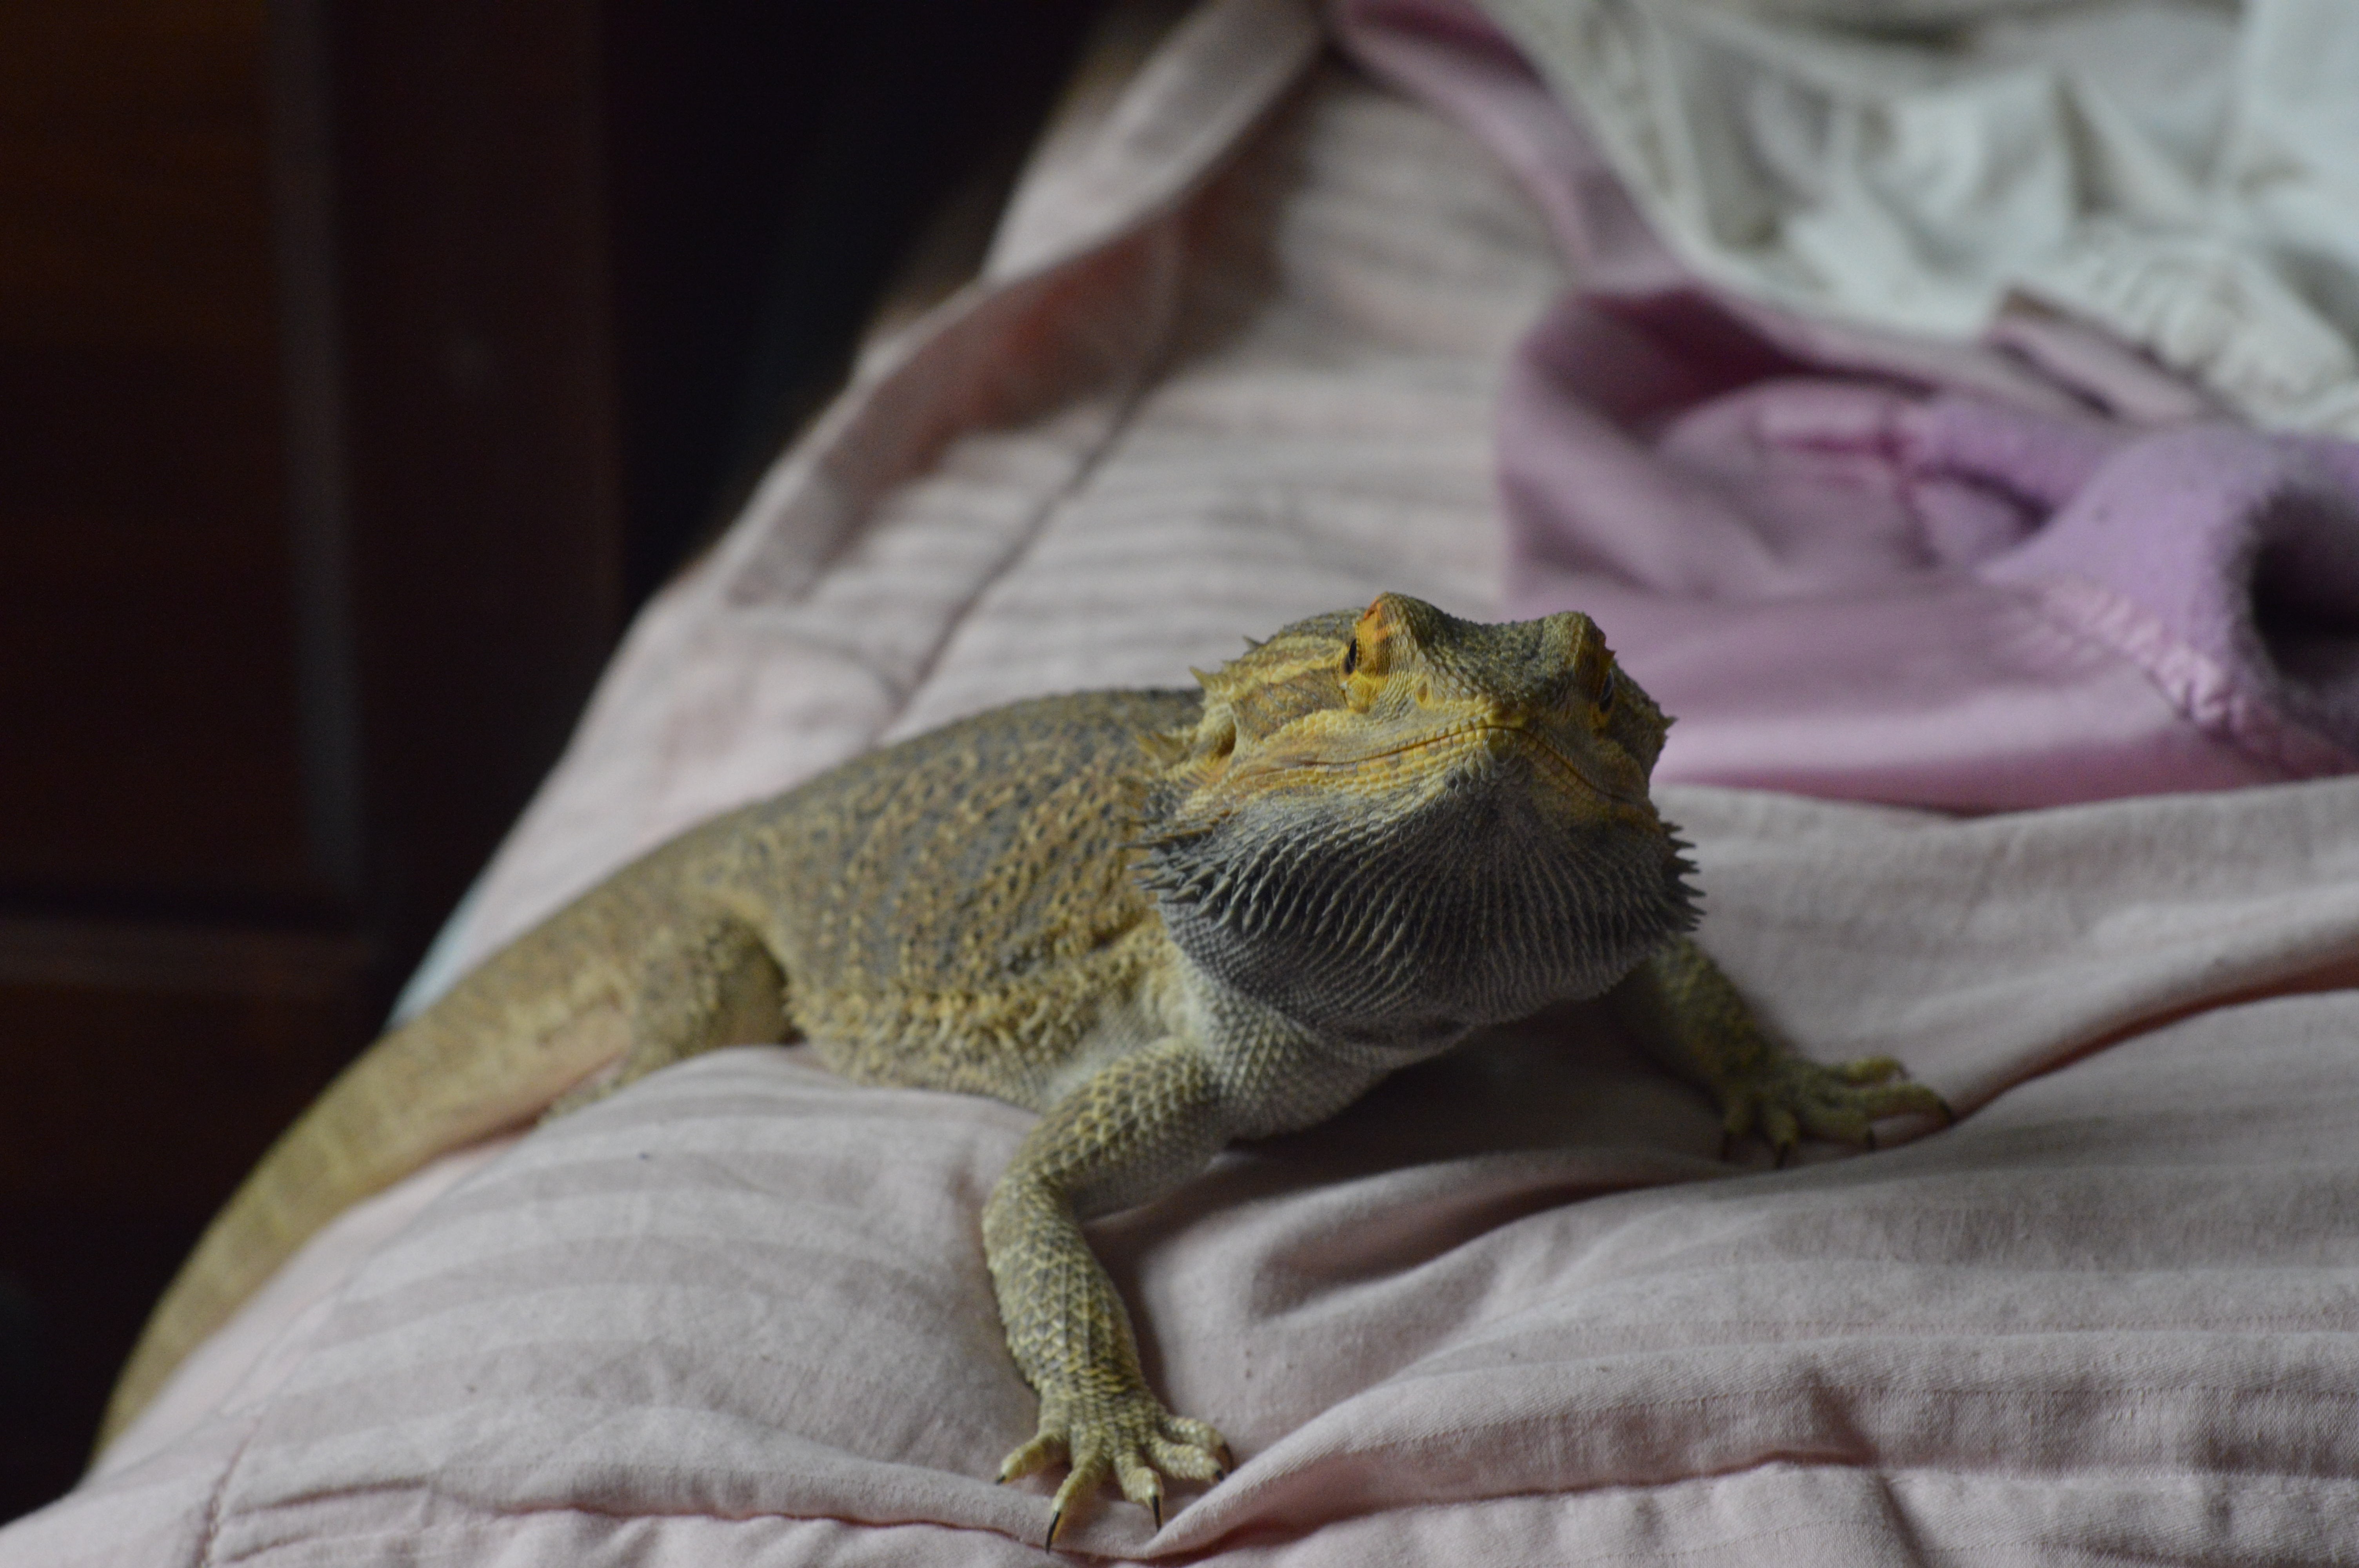
animal, looking, wild, reptile, iguana, fauna, lizard, close up, vertebrate, creature, watching, curious, macro photography, bearded, agamidae, scaled reptile